Dinocephalosaurus

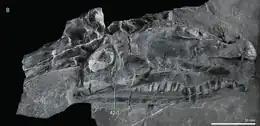
Skull of the holotype specimen IVPP V13767, with label 42-1 indicating the missing rear process of the jugal

The skull of "Dinocephalosaurus" was low and narrow, with a long premaxilla and maxilla compared to those of "Tanystropheus". Both the premaxilla and the maxilla met at the front bottom corner and contributed to the border of the nostril, which was located at the front end of a long recess that extended along the snout in front of the eye socket (the antorbital depression). This recess was also present in "Macrocnemus" and "Fuyuansaurus". Like "Pectodens", the thickness of the premaxilla meant that the nostrils were retracted from the tip of the snout. The bottom margins of the two snout bones were respectively lined with five and twelve long and nail-like teeth; the third premaxillary and fourth and fifth maxillary teeth were distinctly fang-like. The lower jaw preserves fifteen teeth, with three of them having been fang-like and forming a "fish trap". By comparison, the teeth in adult "Tanystropheus" were sharp pegs, while they were tricuspid (bearing three cusps) in juveniles.